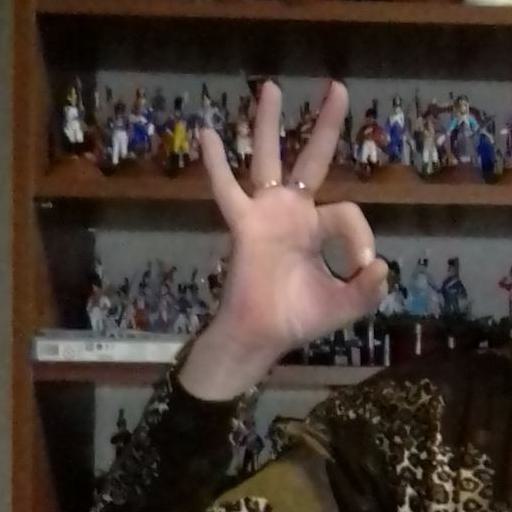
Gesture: ok